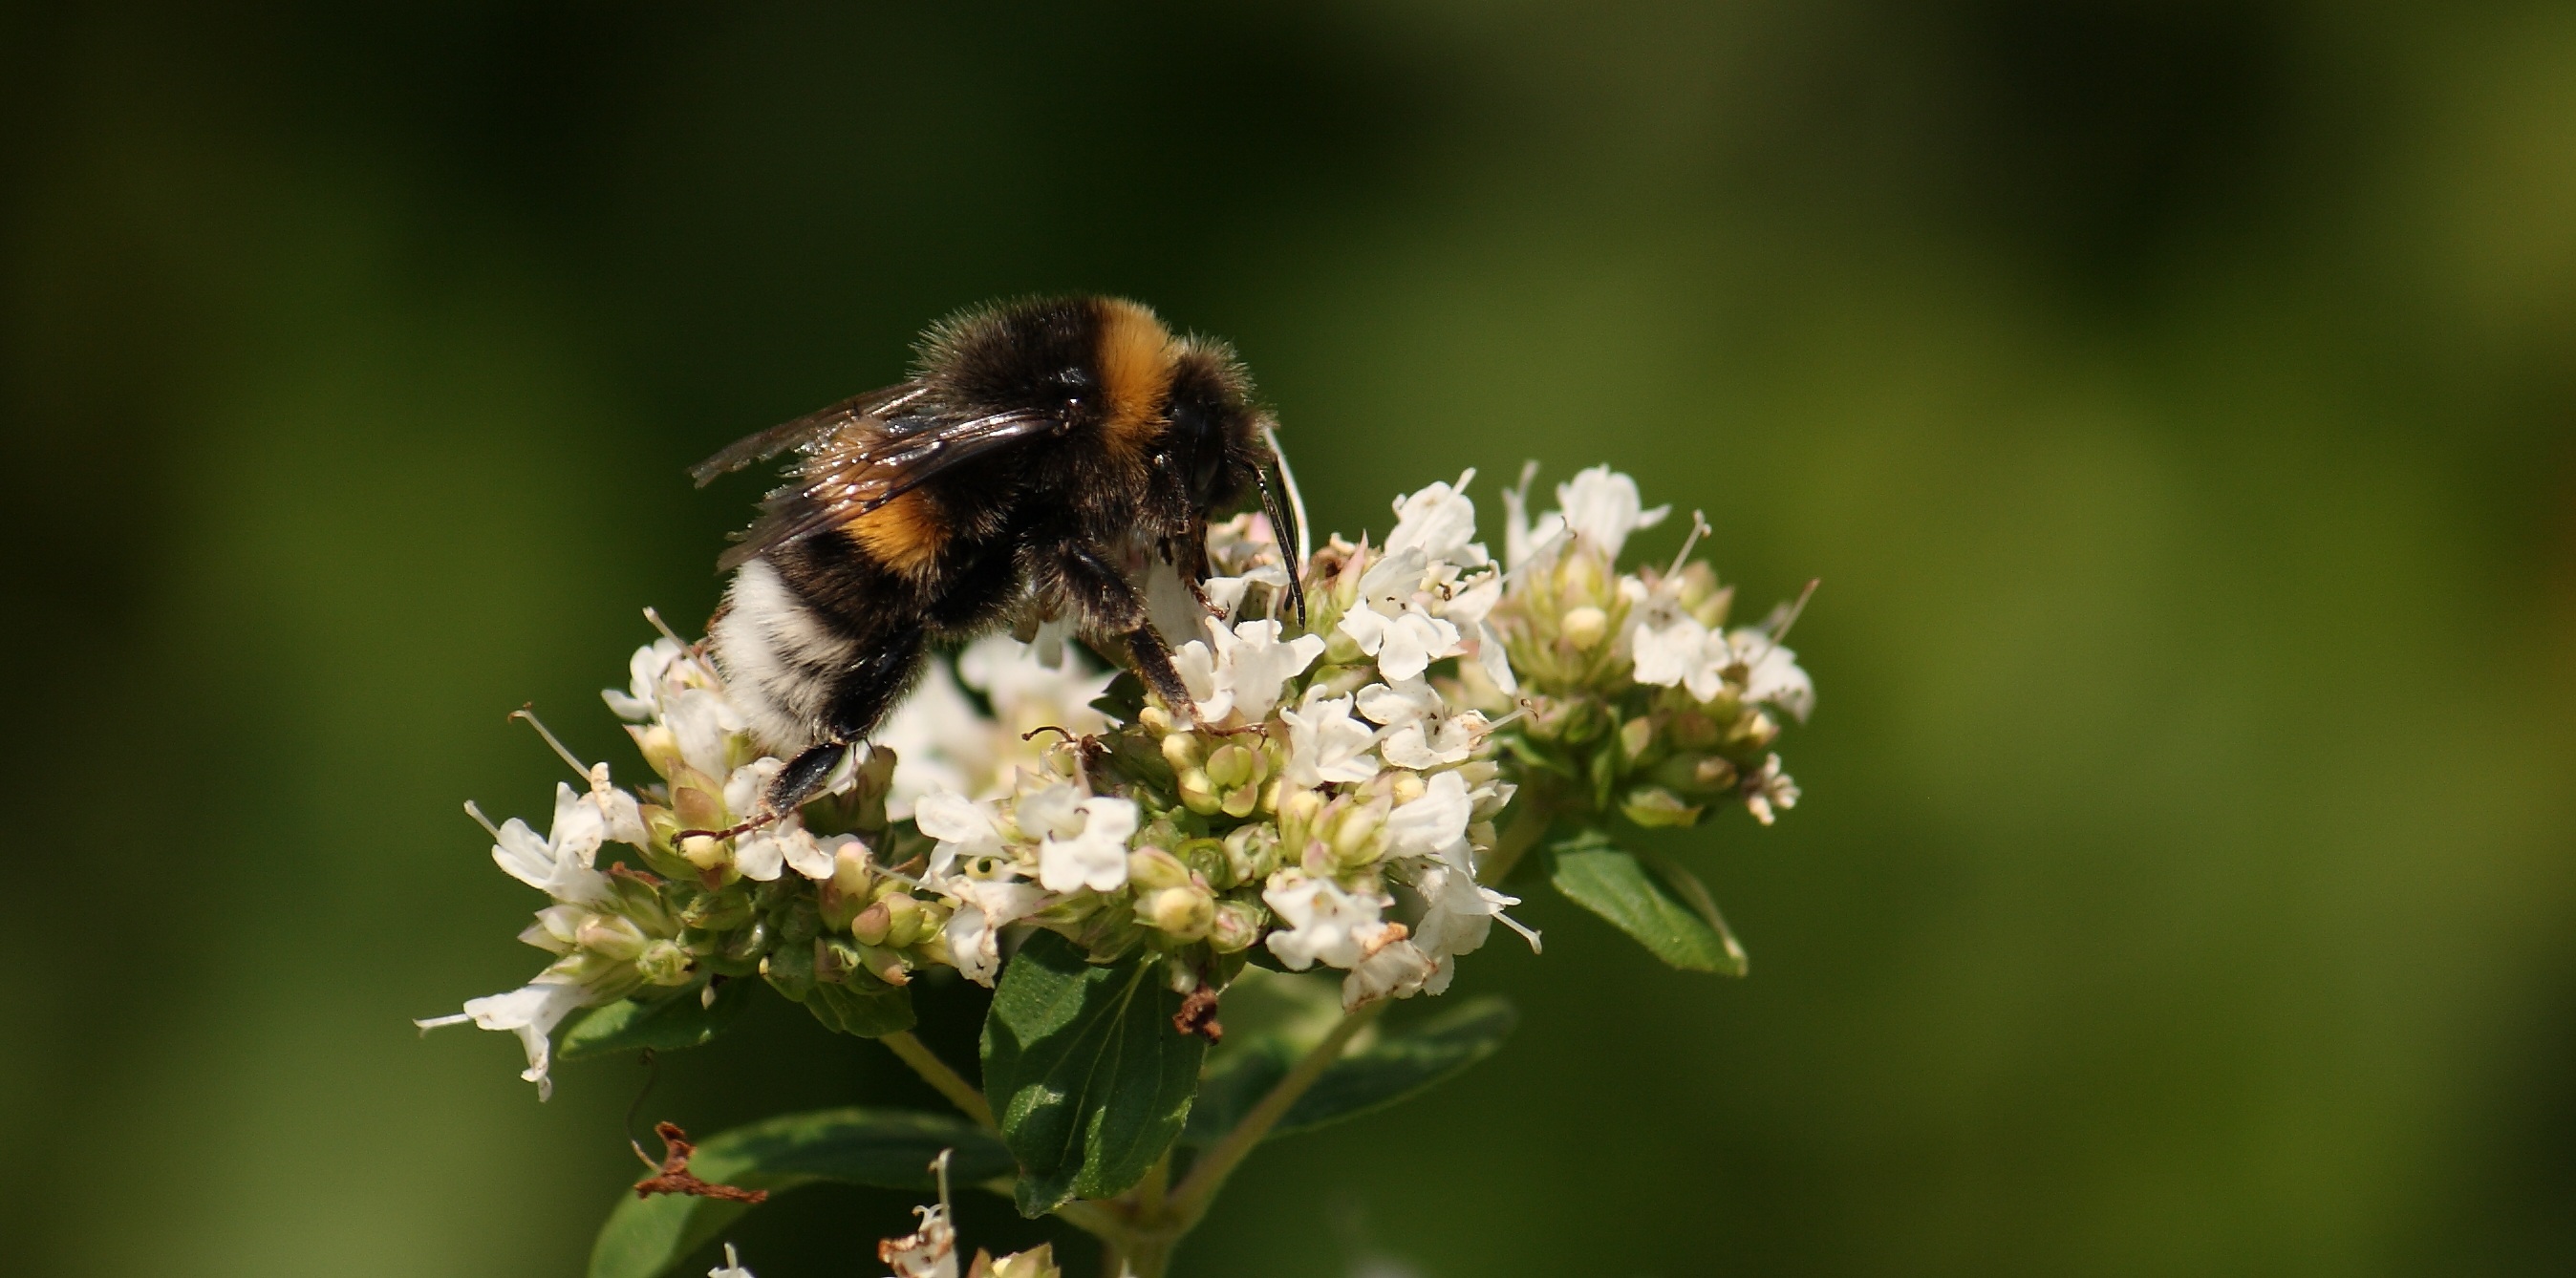
nature, blossom, photography, flower, summer, wildlife, pollen, insect, natural, botany, flora, fauna, invertebrate, wildflower, close up, bee, bumblebee, nectar, macro photography, arthropod, honey bee, pollinator, membrane winged insect